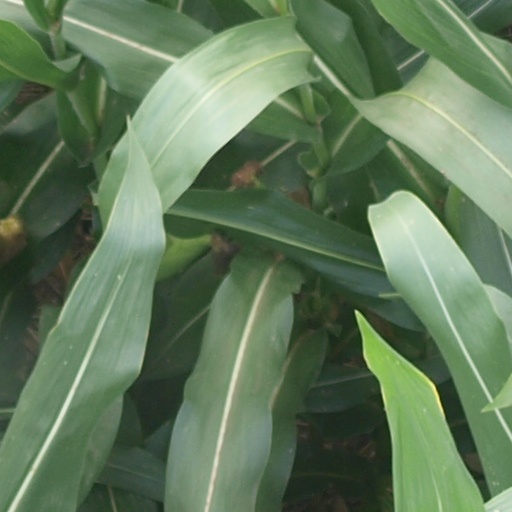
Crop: maize; corn